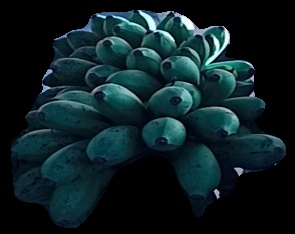
Variety: rasbale
Grade: grade2